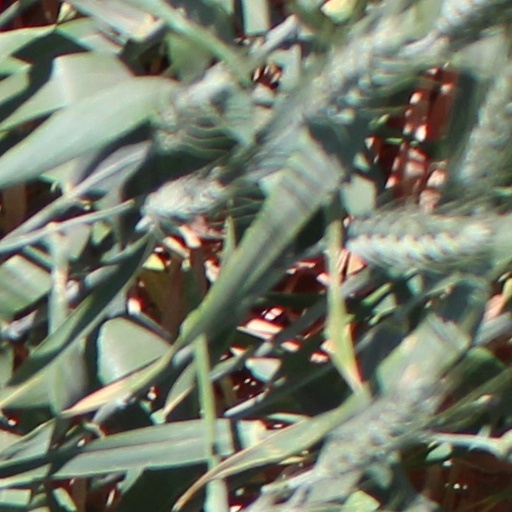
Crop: wheat